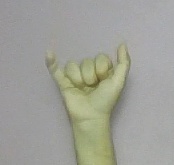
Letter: ya